Train dispatcher

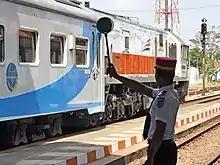
An Indonesian train dispatcher

In Australia train dispatchers are known as Train/Network controllers. Most train controllers are employed by such government organisations as the Australian Rail Track Corporation, the Public Transport Authority of Western Australia, Queensland Rail and Sydney Trains. Others are the employees of privately operated railways such as those found in the Pilbara region. The mining giants BHP, Fortescue, Rio Tinto and Roy Hill, all operate their own networks from Remote Operation Centres and employ large numbers of train controllers.